Spiridon Melikyan

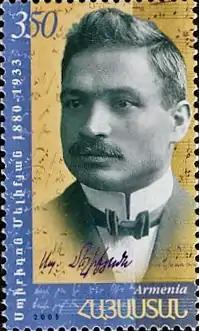

Spiridon Melikyan's most significant contribution to Armenian music has been his publication of various compendiums of folk music, including «Շիրակի երգեր» (Songs of Shirak), collected with Anoushavan Ter-Ghevondyan in 1914, pub. 1917;. «Հայ ժողովրդական երգեր և պարեր» (Armenian folk songs and dances), two vols, pub. 1949–1952; «Վանա ժողովրդական երգեր» (Folk songs of Van), two vols, pub. 1927–1928, collected by his student G. Gardashyan; «Ազգագրական ժողովածու» (Ethnographic collection), pub. 1931, collected by Komitas.